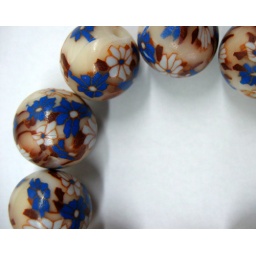
Polymer clay ball beads. Blue alps' flowers pattern over cream background. No lacquer were use.